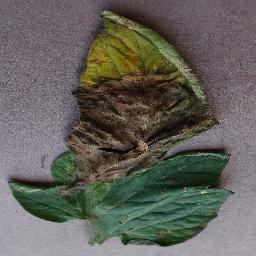
Label: Tomato___Late_blight